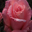
Label: rose